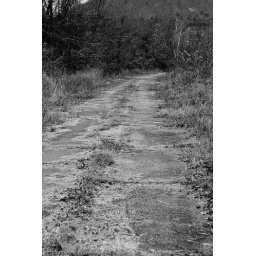
Abandoned road leading to old bridge at Pinnacle Mountain State Park in Little Rock